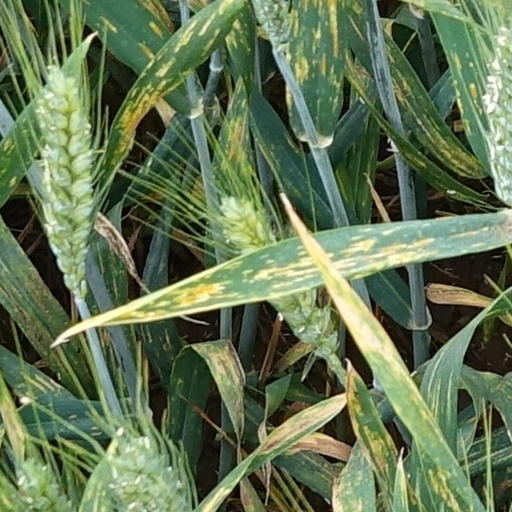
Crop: wheat